The Original Soupman

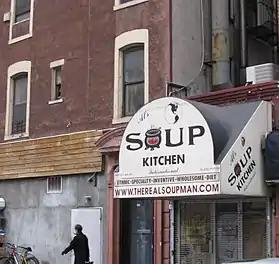
Soup Kitchen International on 55th Street in 2008, after it closed, but with the sign remaining

After reopening, "The Original Soup Man" opened franchises in various cities throughout the United States and Canada, including four in Manhattan. The soups were made in Yeganeh's industrial kitchen in Linden, New Jersey. Yeganeh licensed his recipes, name, and likeness to the company. Franchises were provided with some 45 soup varieties in bags available in rotation. Chains participating in subfranchising the soups included Ranch One and Cold Stone Creamery. On March 3, 2008, the first Original Soup Man franchise on a college campus was opened in the Russell House University Union at the University of South Carolina. This venue closed near the end of spring 2011.